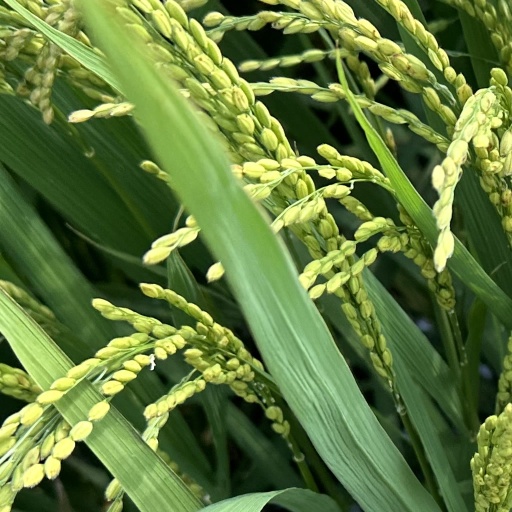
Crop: rice